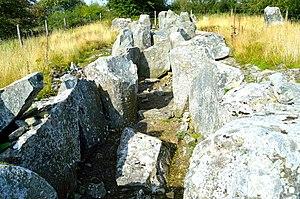
Cette liste non exhaustive recense les principaux sites mégalithiques du comté de Cavan.